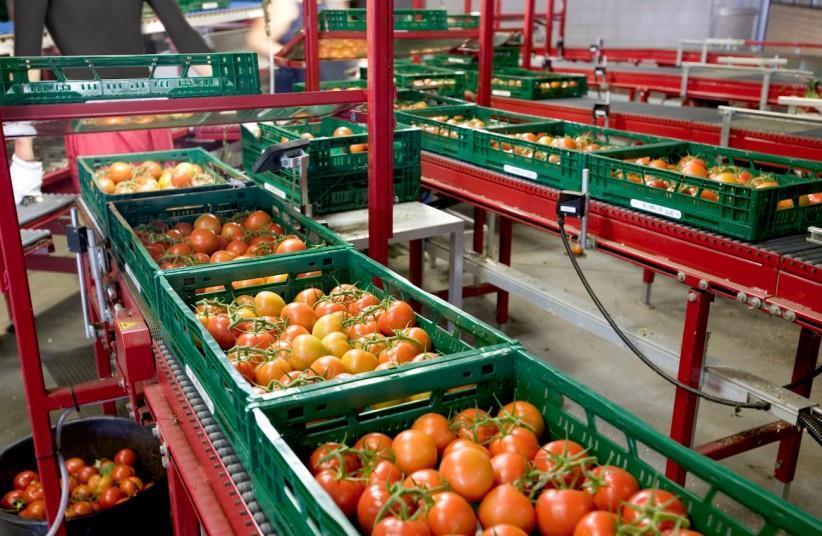
Nyanya zimewekwa kwa umakini ndani ya  matenga  katika kiwanda kwa kilimo cha kisasa, Zikihifadhiwa katika mazingira yenye usafi na udhibiti wa hali ya hewa ili kuhakikisha ubora na usalama wa mazao kabla ya kusafirishwa kwa soko kubwa baada ya kuchakatwa.